Search and rescue dog

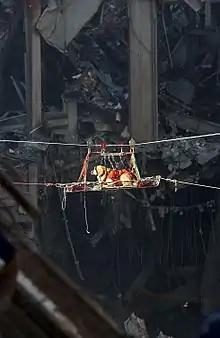
Riley at the World Trade Center, post 9-11-2001 attack.

Common dog breeds used for search-and-rescue work include German Shepherds, Labrador Retriever, Border Collies and Golden Retriever. Most often, purebred dogs are chosen, as it allows a clearer understanding of their potential working abilities, and possible genetic problems. Individual dogs are selected for behaviors related to successful field work, which can include, but is not limited to;